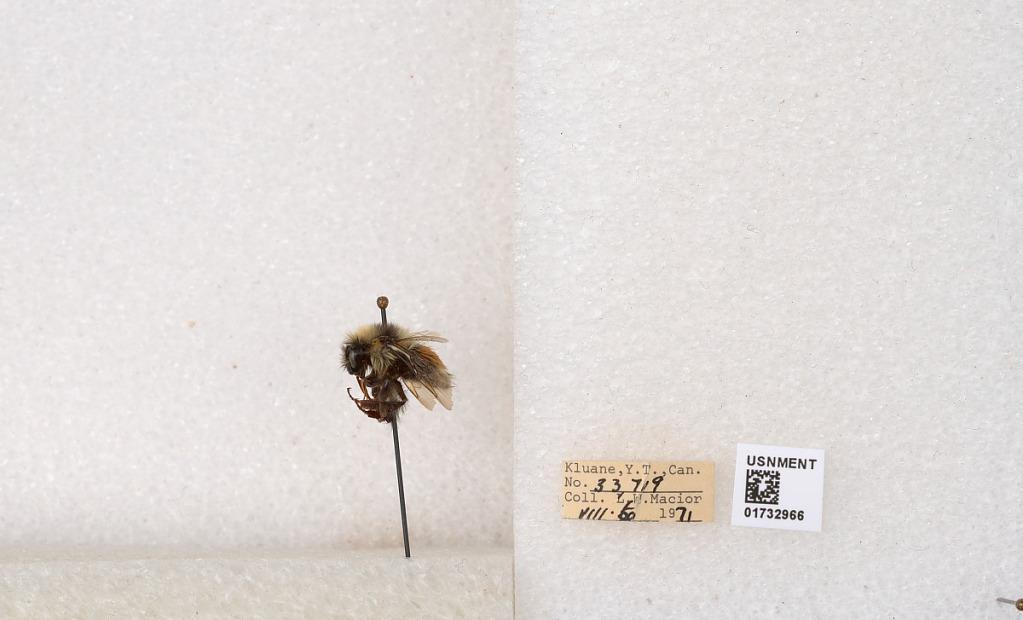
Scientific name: Bombus (Pyrobombus) sylvicola Kirby
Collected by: L. Macior
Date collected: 1971-8-6
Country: Canada
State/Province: Yukon Teritory
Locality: Kluane National Park and Reserve
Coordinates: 60.7493, -139.504